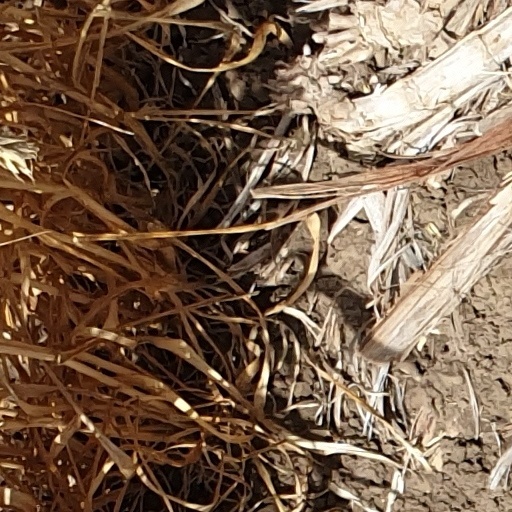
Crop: wheat